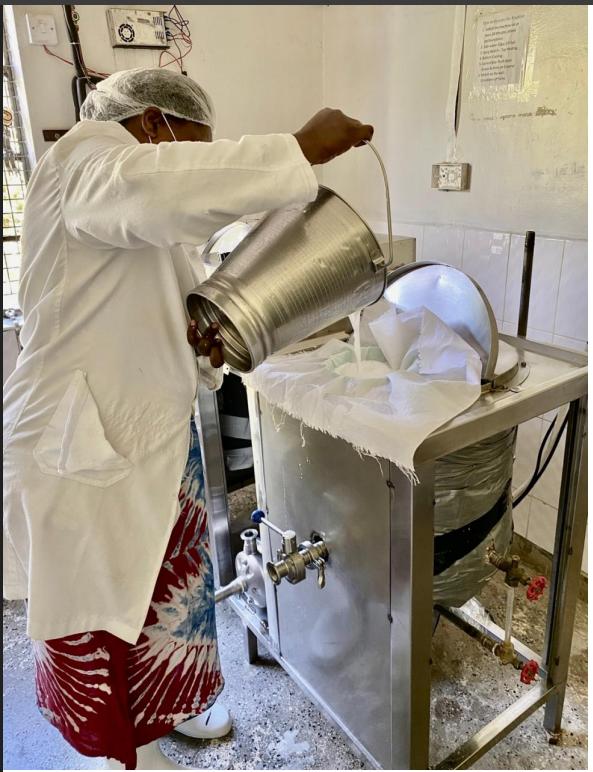
Mwanamke aliyevaa barakoa, ovaroli lenye rangi nyeupe, mabuti na kujifunga kitambaa chenye rangi ya aina tofauti anachunga maziwa yaliyokuwa kwenye ndoo ya chuma.